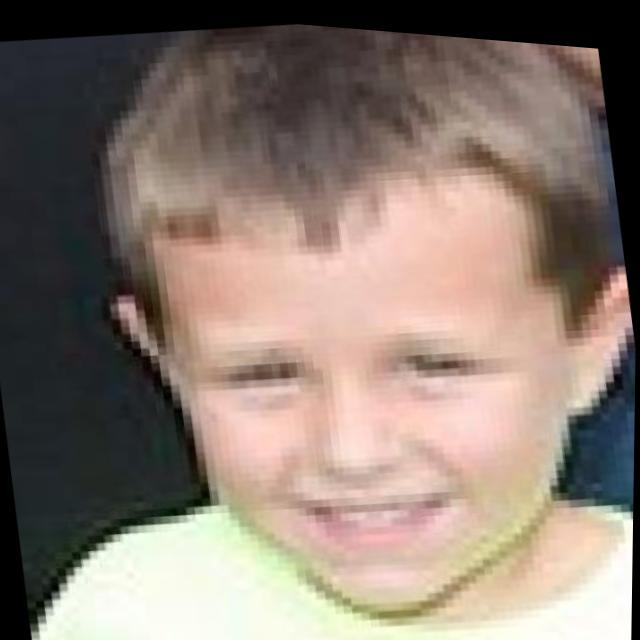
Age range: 0-12